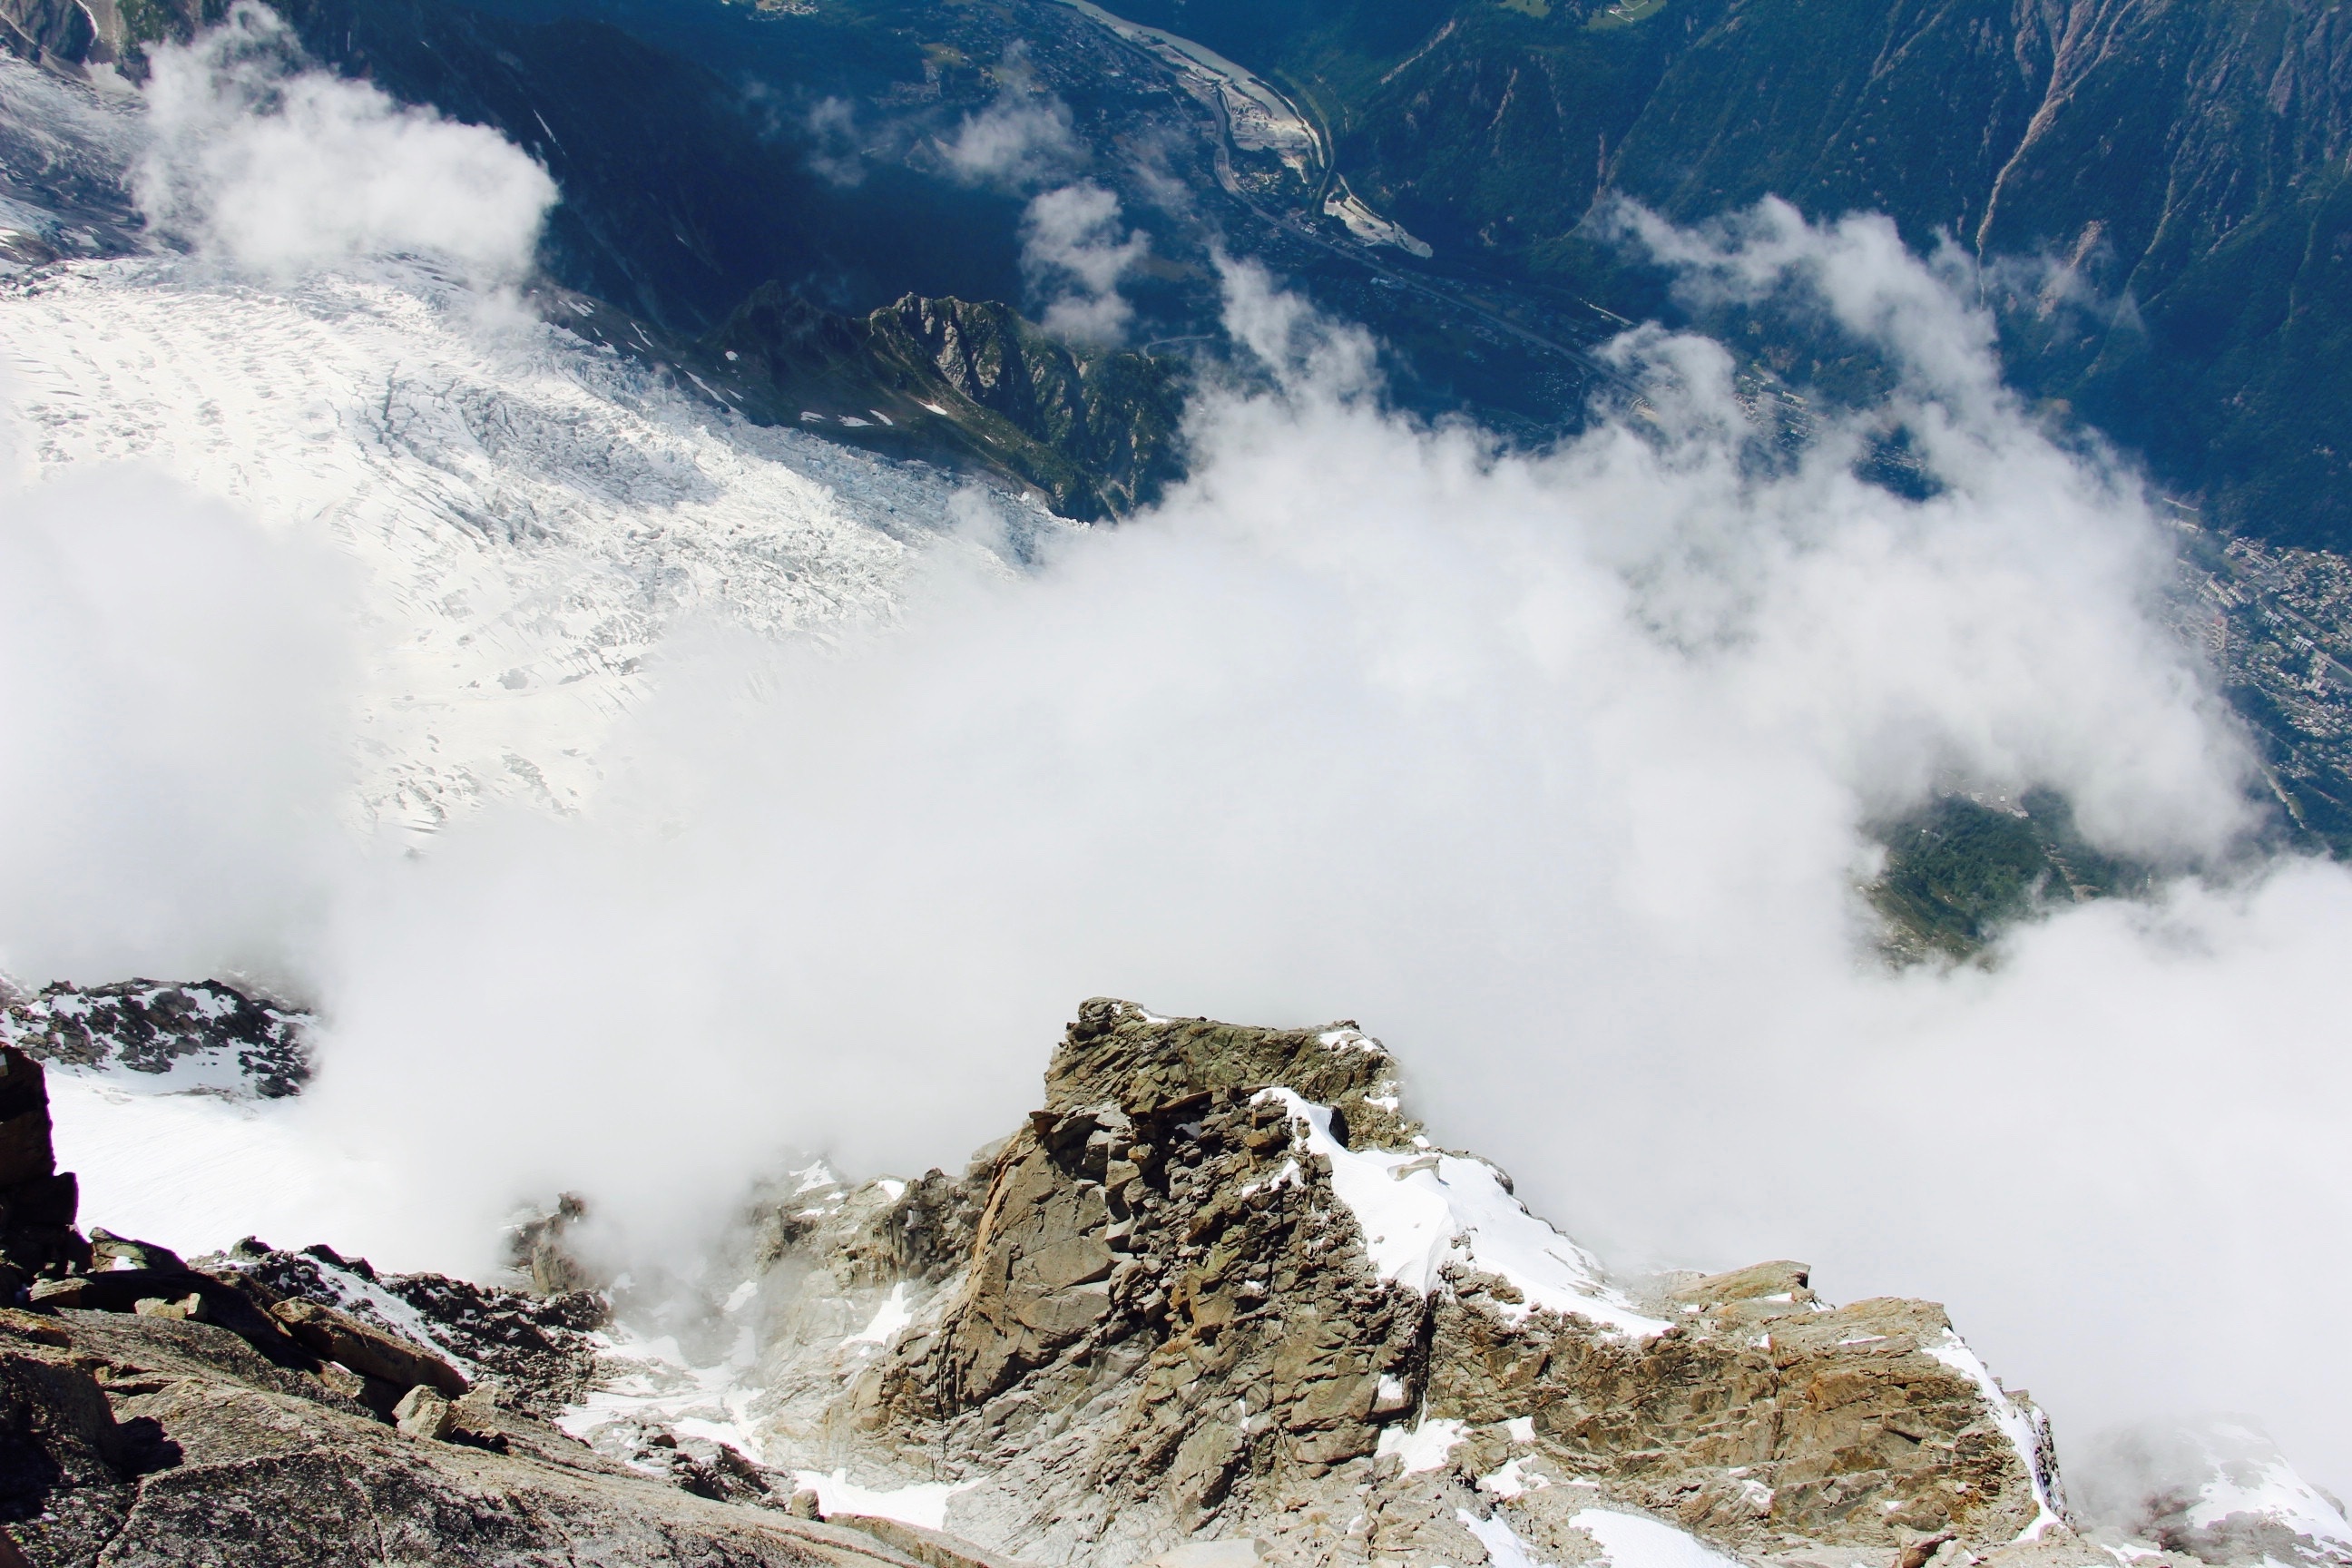
landscape, nature, wilderness, mountain, snow, winter, cloud, adventure, mountain range, weather, ridge, summit, mountaineering, alps, plateau, landform, geographical feature, atmospheric phenomenon, mountainous landforms, geological phenomenon